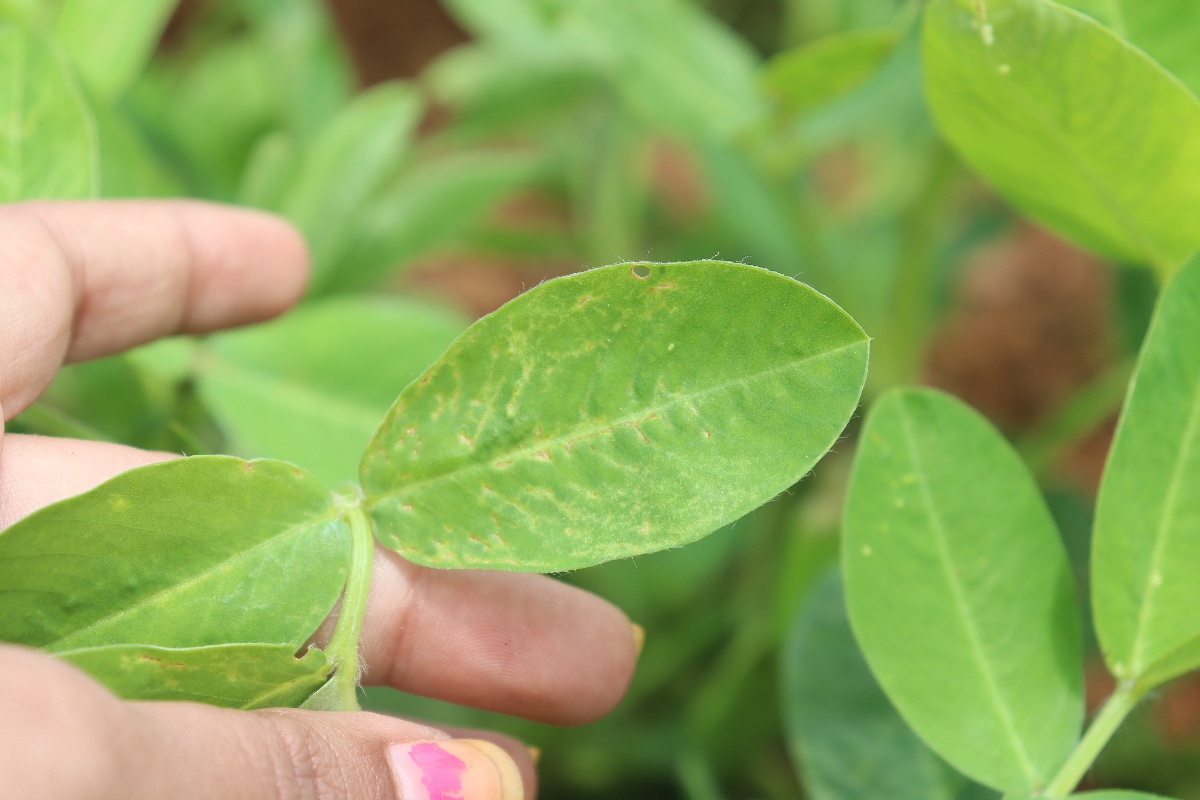
Label: healthy leaf